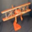
Label: airplane